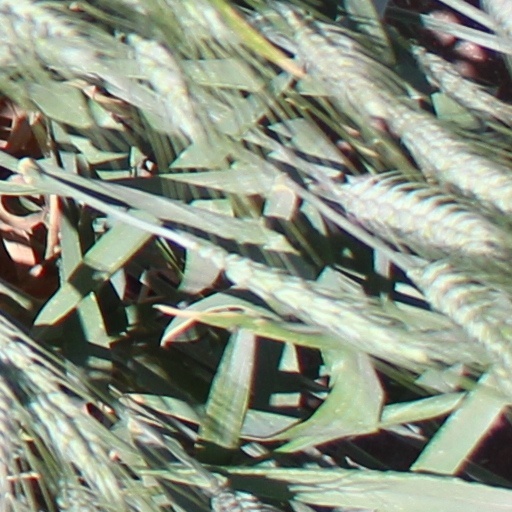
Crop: wheat